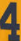
Number: 4